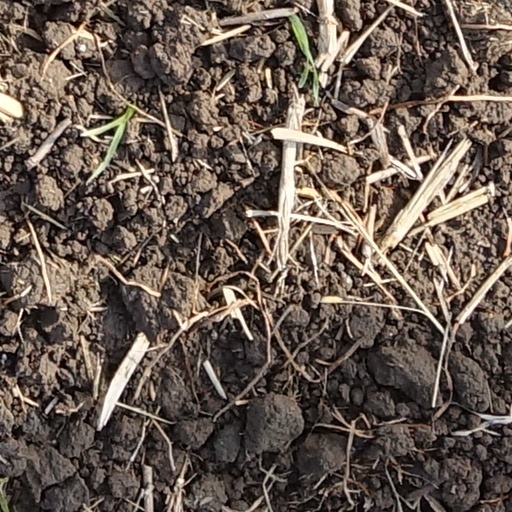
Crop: wheat